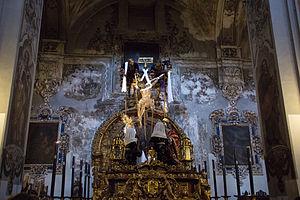
La Fraternité de la Cinquième Douleur est une confrérie catholique de Séville. Elle a son siège dans la chapelle du Doux Nom, qui se trouve dans l'intérieur de l'église parroissiale de Sainte Maríe Madeleine.